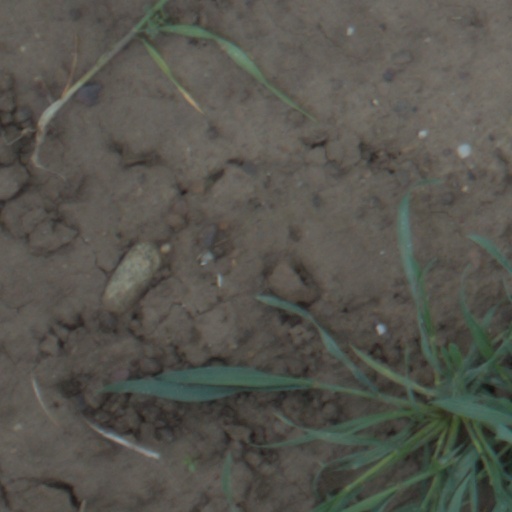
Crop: wheat